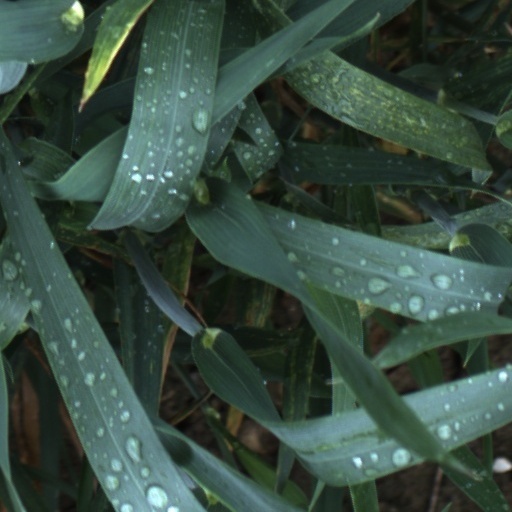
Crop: wheat